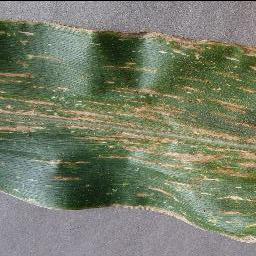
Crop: corn
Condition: (maize)_cercospora_spot_gray_spot